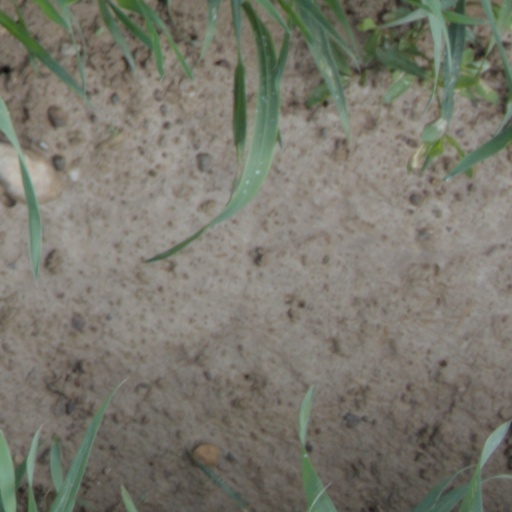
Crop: wheat